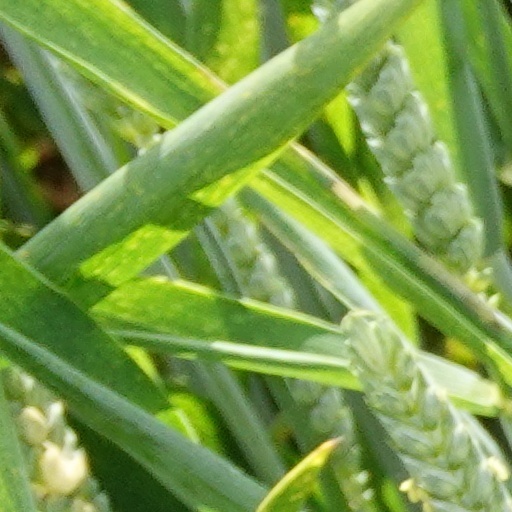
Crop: wheat